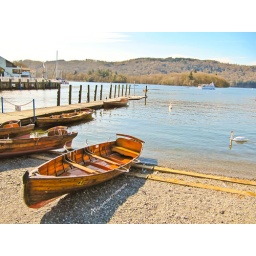
A boat in Windermere lake